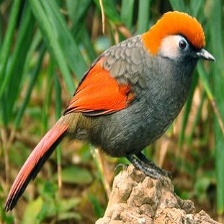
Species: RED TAILED THRUSH
Scientific name: NEOCOSSYPHUS RUFUS